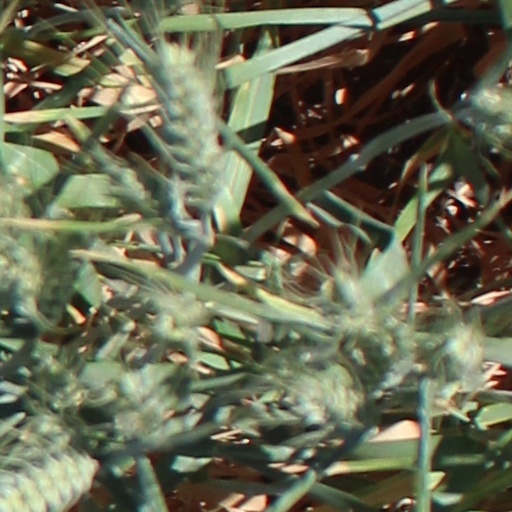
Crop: wheat